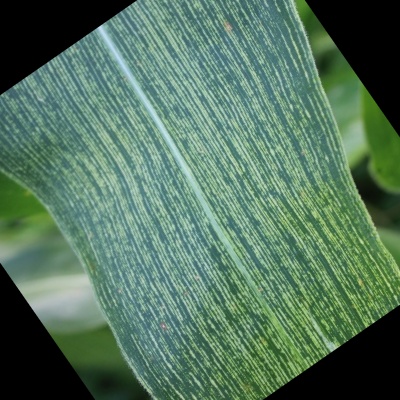
Label: Corn_(Maize)___Maize_Streak_Virus